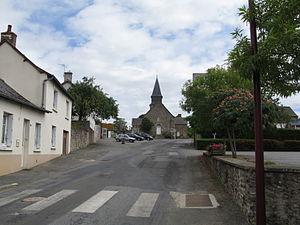
Vue générale
Ruillé-le-Gravelais est une ancienne commune française, située dans le département de la Mayenne en région Pays de la Loire, devenue, le 1ᵉʳ janvier 2016, une commune déléguée de la commune nouvelle de Loiron-Ruillé.